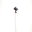
Label: airplane